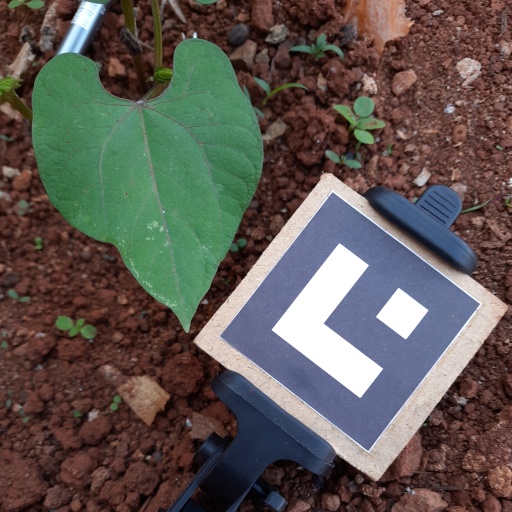
Observations: wavy surface, no eating holes, under shade